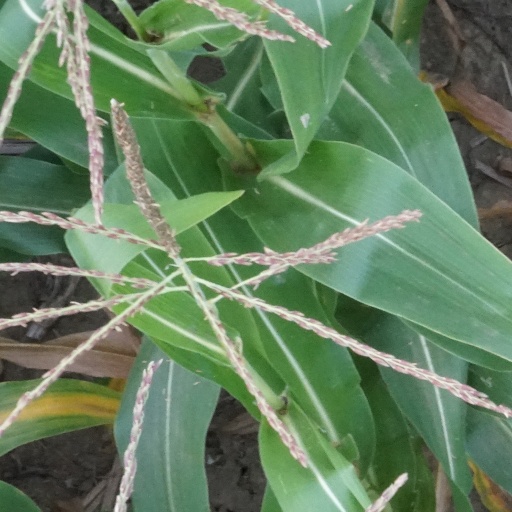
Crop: maize; corn